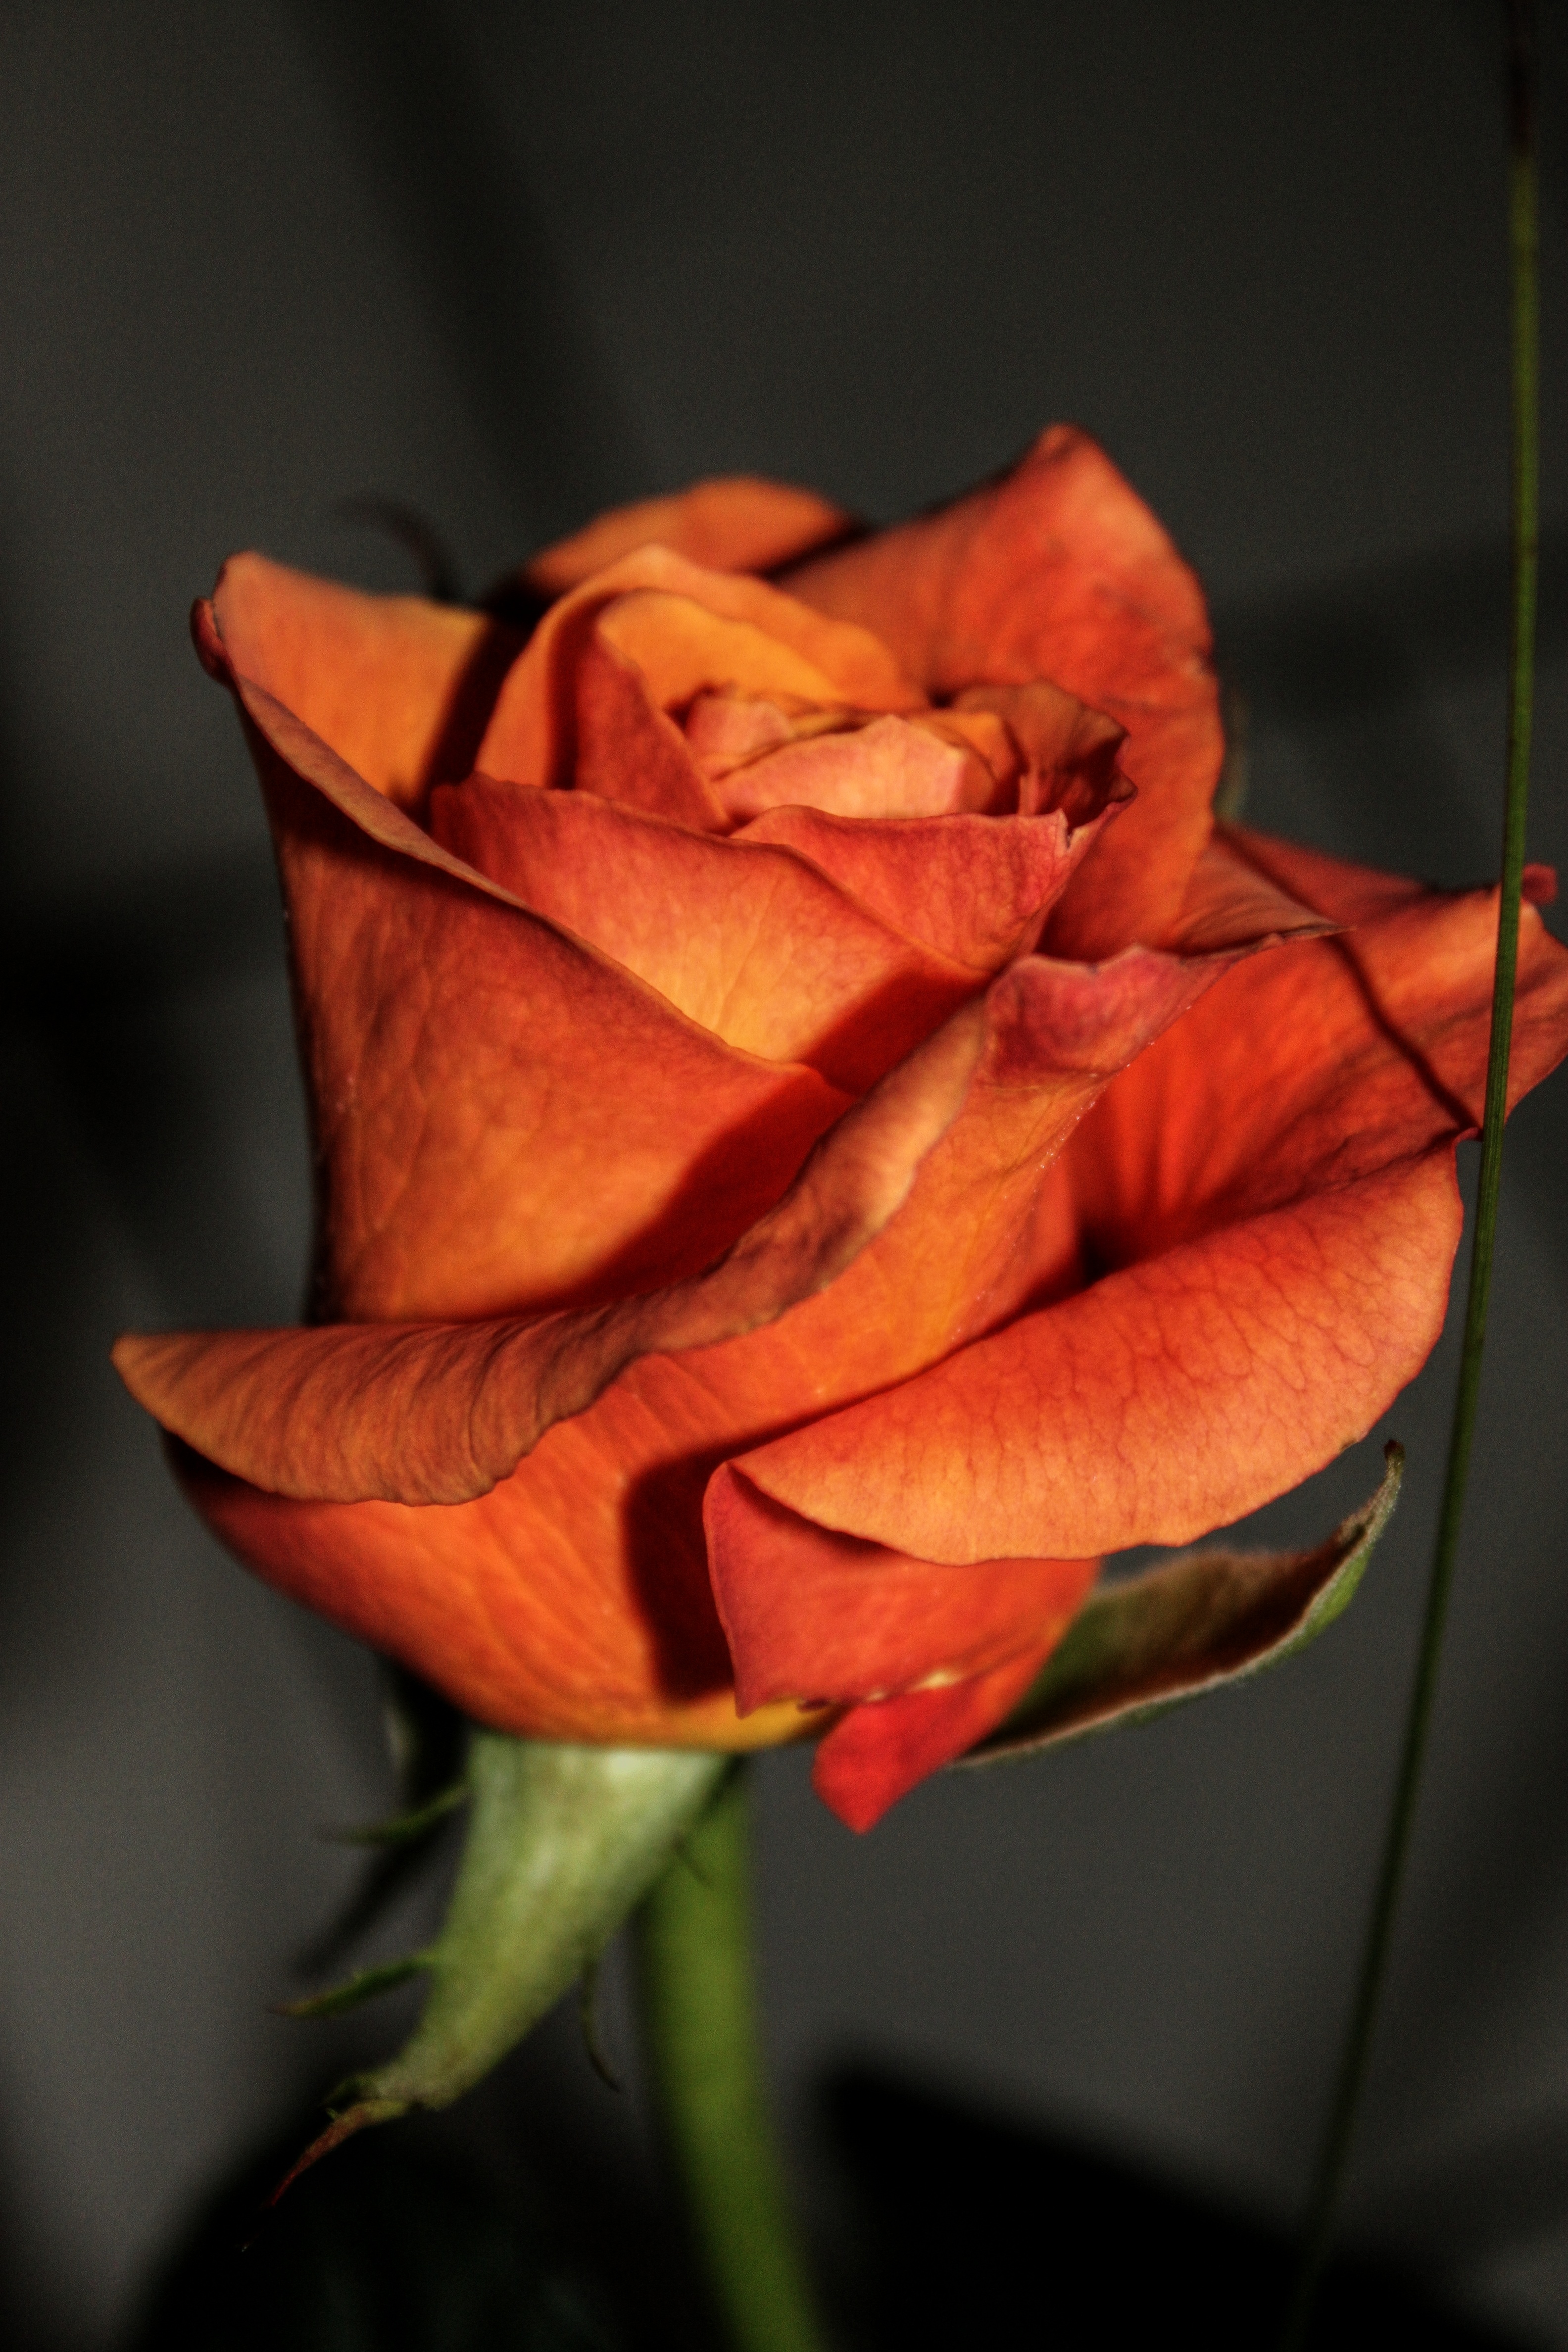
nature, blossom, plant, photography, leaf, flower, petal, bloom, love, rose, orange, red, color, macro, romance, romantic, yellow, pink, close, flora, close up, affection, beauty, floristry, fragrance, rose bloom, macro photography, rose blooms, flowering plant, garden roses, rose family, plant stem, land plant